Florence and the Machine

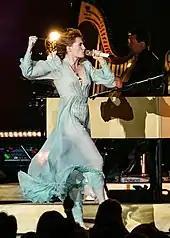
Florence and the Machine performing live in Los Angeles, 2018

Welch confirmed on 27 May 2017 that a new studio album was in the works. On 28 February 2018, the band's drummer, Christopher Hayden, announced that he had left the band. The first single from the album, "Sky Full of Song", was released on 12 April 2018, followed by "Hunger" in May. Titled "High as Hope", the band's fourth studio album was released on 29 June 2018. A third single, "Patricia", was released on 10 August 2018. On 24 January 2019, Florence and the Machine released a new single, "Moderation", which had been previously performed live during the Australian leg of the High as Hope Tour. It was accompanied by a B-side, "Haunted House".